Flag of the Philippines

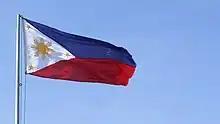
Philippine flag waving on a flagpole

The Philippines does not utilize a separate war flag; instead, the national flag itself is used for this purpose. To indicate a state of war, the red field is flown upwards and is placed on the right (i.e., the observer's left) when hung vertically. In times of peace, however, the blue area is the superior field. On this case, the Philippine flag is the only official country flag in the world that can be flipped when the country is at war. The red side-up orientation of the flag was used by the First Philippine Republic during the Philippine–American War from 1899 to 1901, by the Philippine Commonwealth during World War II from 1941 to 1945, by the Japanese-sponsored Philippine Republic when it declared war against the United Kingdom and the United States in 1944, by soldiers and civilians during the attempted coups d'états against President Corazon Aquino's administration, and by militants and rallyists during EDSA III.